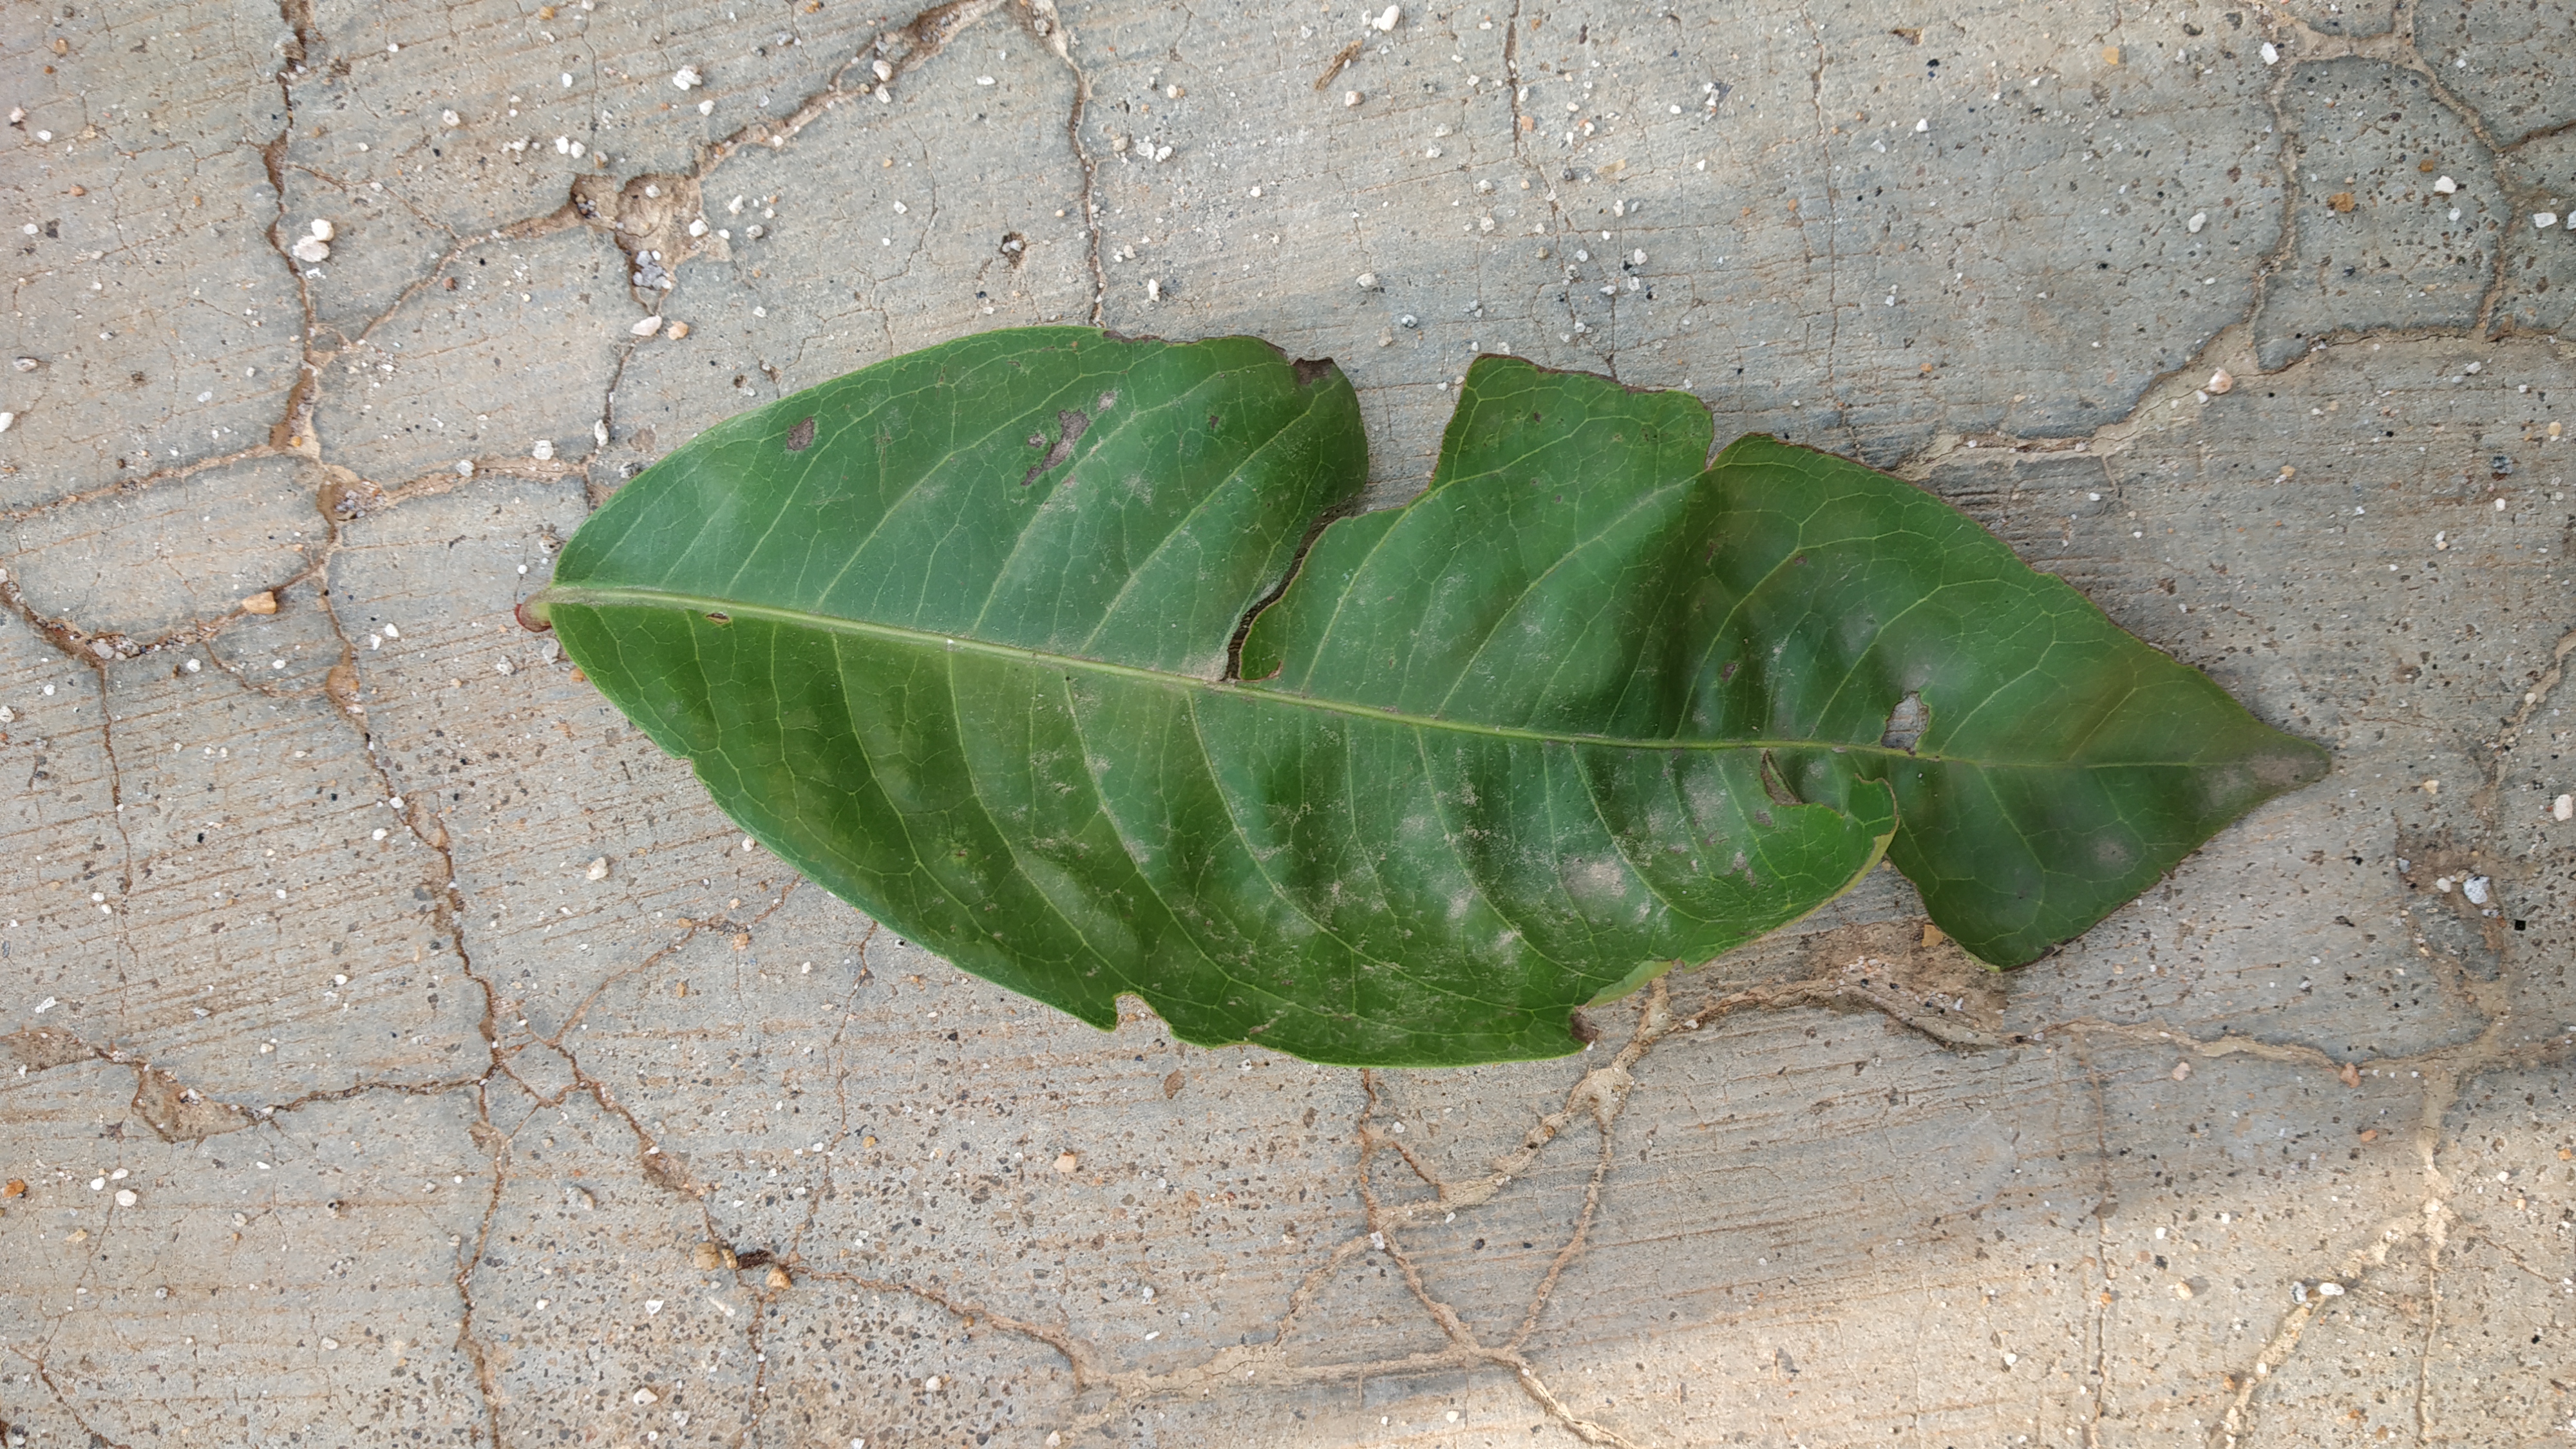
Plant: kepala